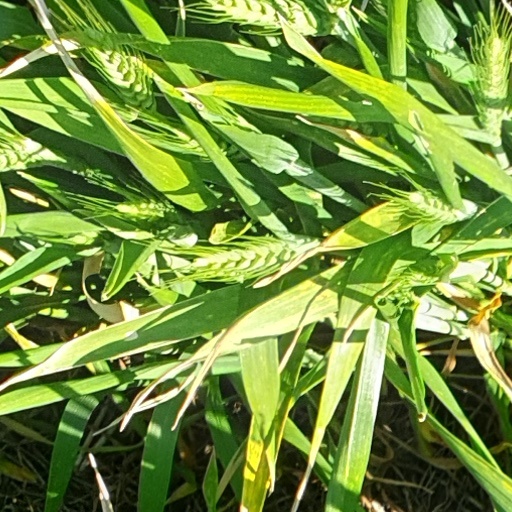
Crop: wheat